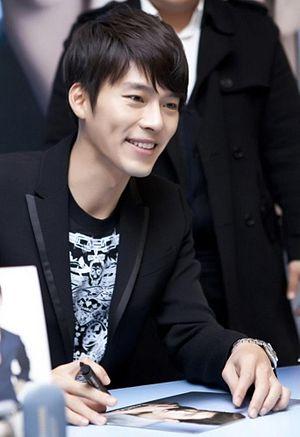
Hyun Bin est un acteur et chanteur sud-coréen.